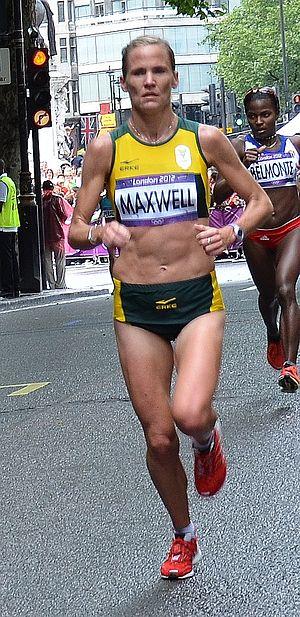
Tanith Maxwell, née le 2 juin 1976 à Durban, est une athlète sud-africaine.